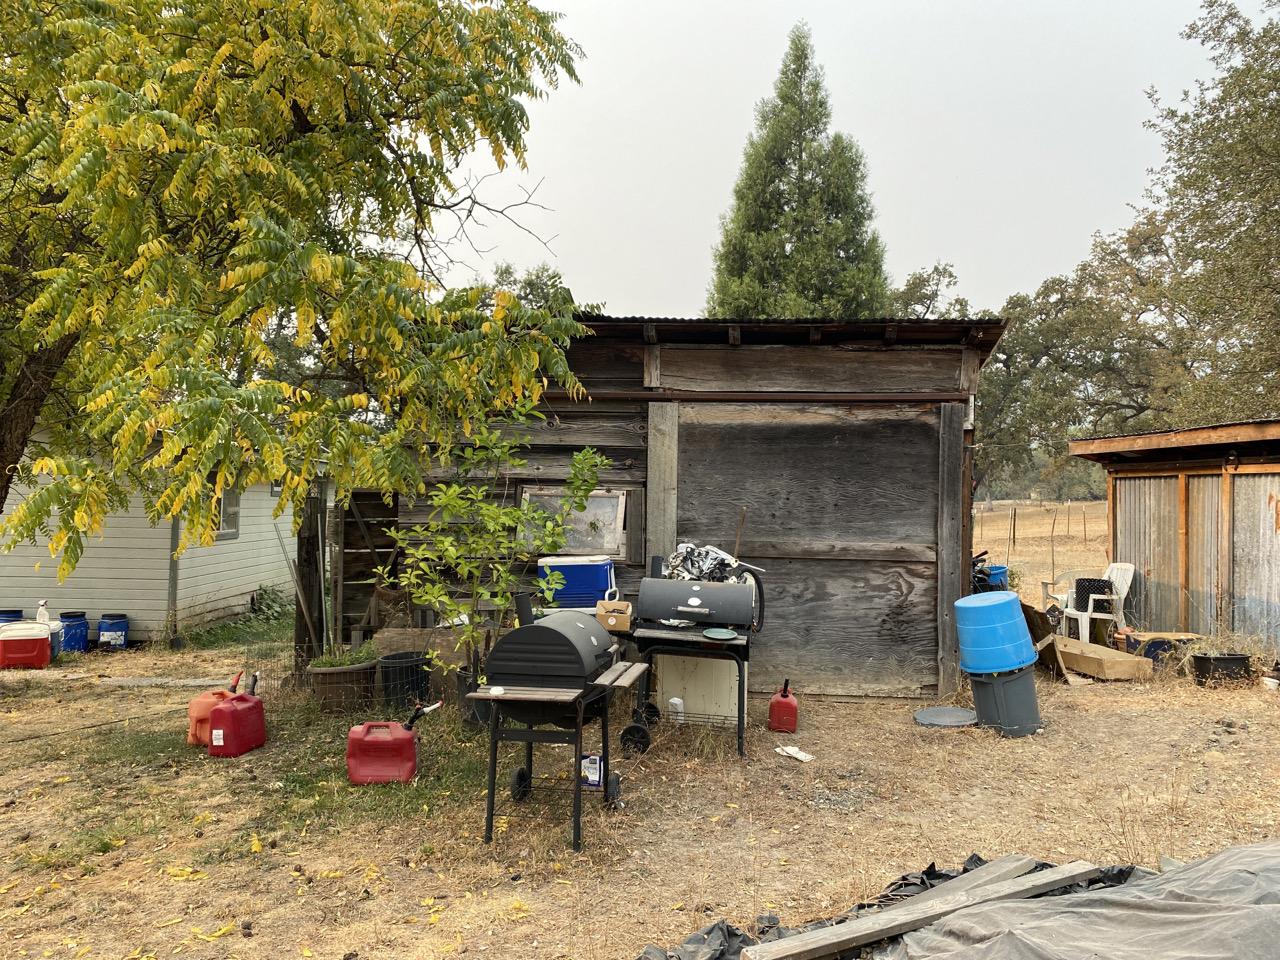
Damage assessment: no_damage